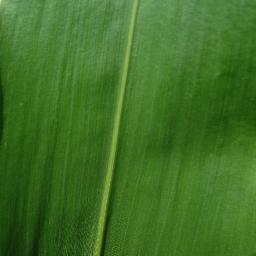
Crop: corn
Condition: (maize)_healthy